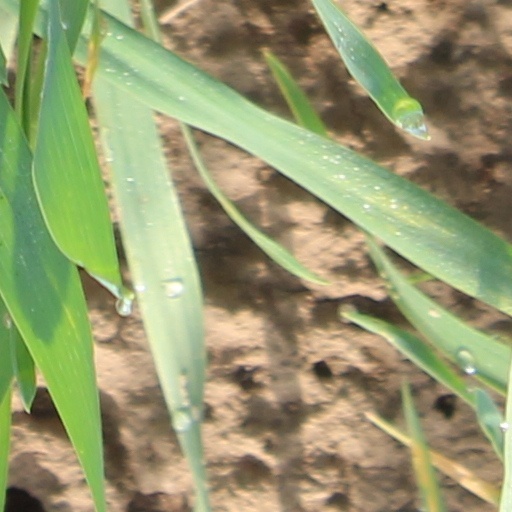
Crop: wheat